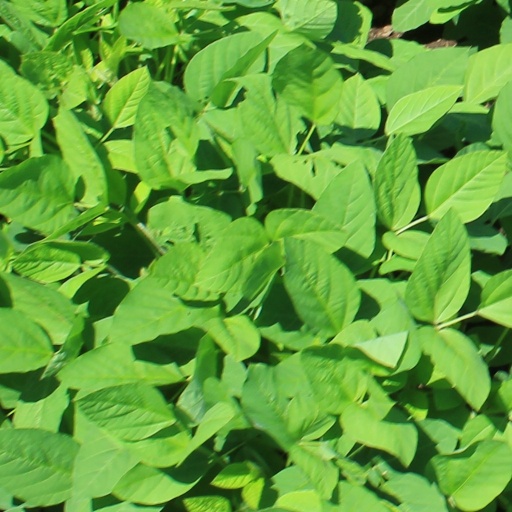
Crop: soybean